Safdarabad

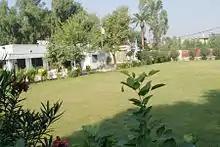

Agriculture is one of the main sources of employment in it, the town has been a popular grain market for last 75 years as the town is located in a highly fertile area. The Rakh Branch canal passes near one side of the Safdarabad city to Sangla Hill and is an irrigation source. On the other hand, a large variety of shoes is prepared here and transported to different cities.